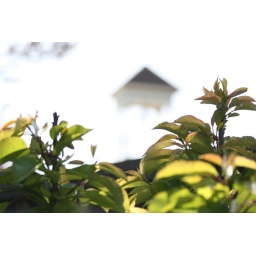
Los Osos school tower in background, cherry tree in foreground.